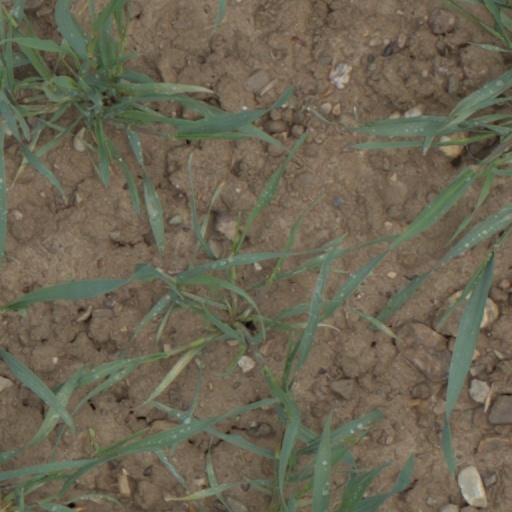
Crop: wheat